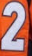
Number: 2